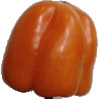
Label: Pepper Orange 1